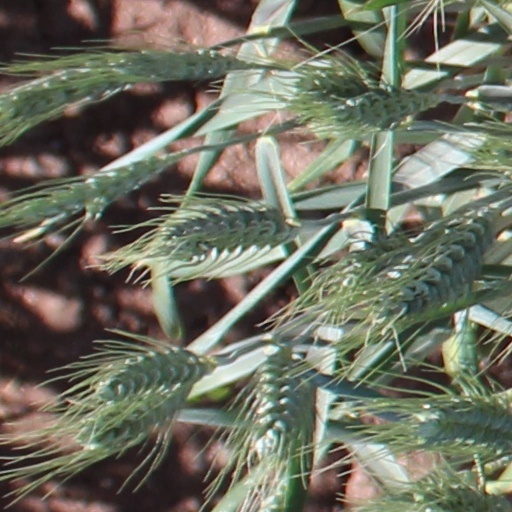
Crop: wheat